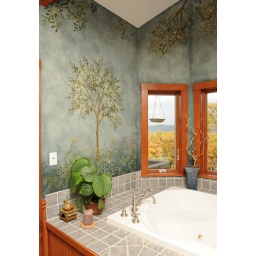
Fresco bath with stencils. Beautiful wall stencils by Cutting Edge Stencils.